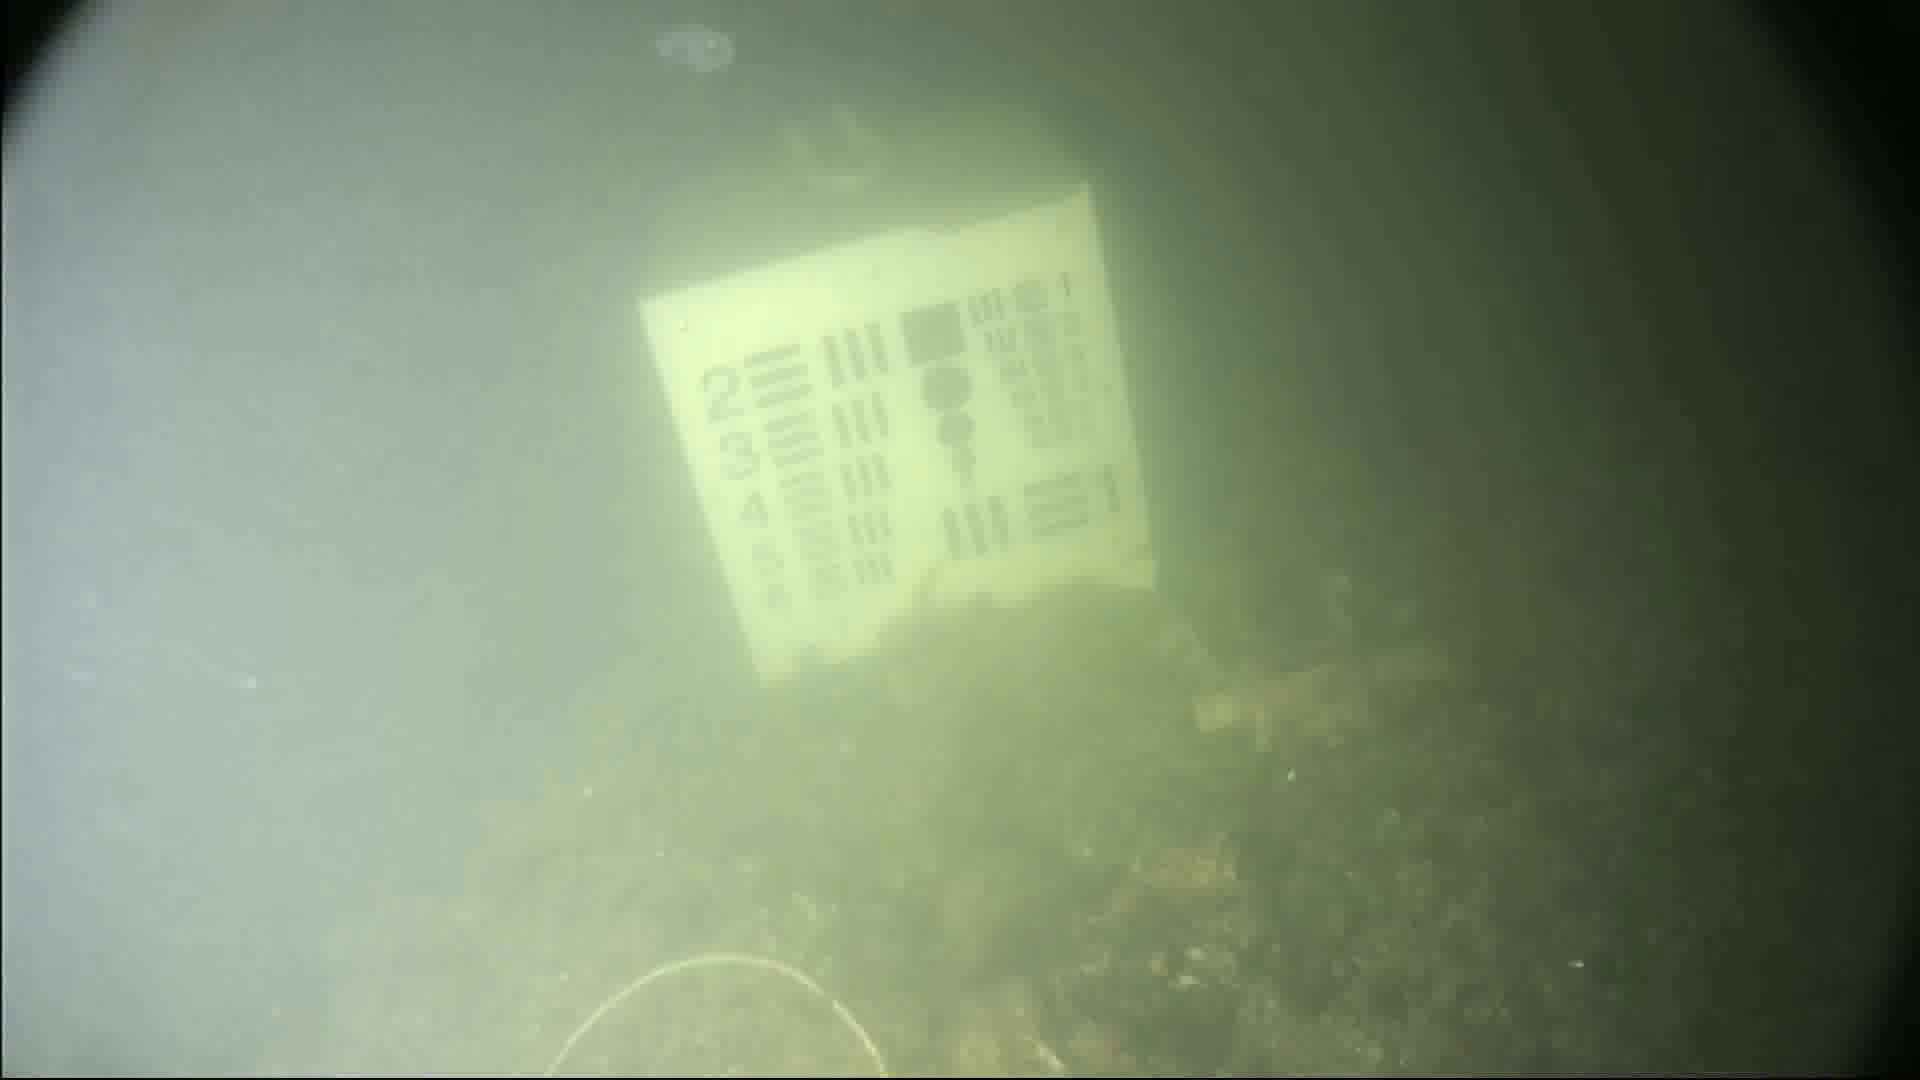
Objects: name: jellyfish